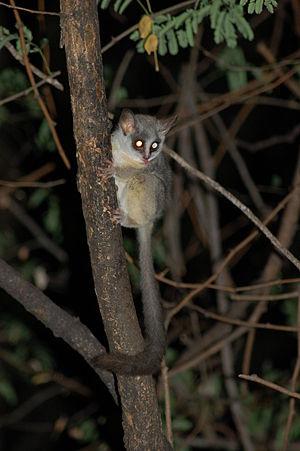
Galago